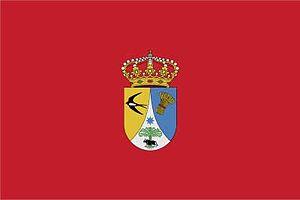
Boada est une commune de la province de Salamanque dans la communauté autonome de Castille-et-León en Espagne.